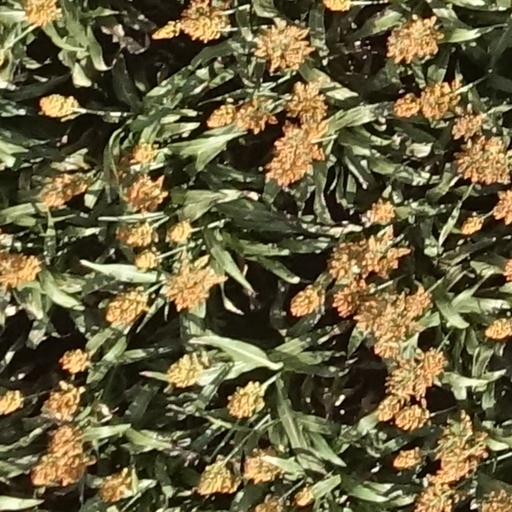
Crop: sorghum